Little owl

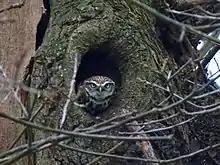
Little owls often nest in hollow tree trunks (Strumpshaw Fen RSPB reserve, Norfolk)

This is a sedentary species that is found in open countryside in a great range of habitats. These include agricultural land with hedgerows and trees, orchards, woodland verges, parks and gardens, as well as steppes and stony semi-deserts. It is also present in treeless areas such as dunes, and in the vicinity of ruins, quarries and rocky outcrops. It sometimes ventures into villages and suburbs. In the United Kingdom it is chiefly a bird of the lowlands, and usually occurs below . In continental Europe and Asia it may be found at much higher elevations; one individual was recorded from in Tibet.